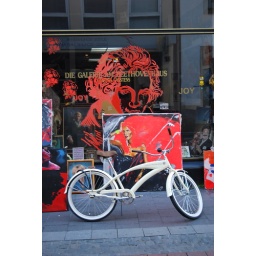
over the road from Beethoven house